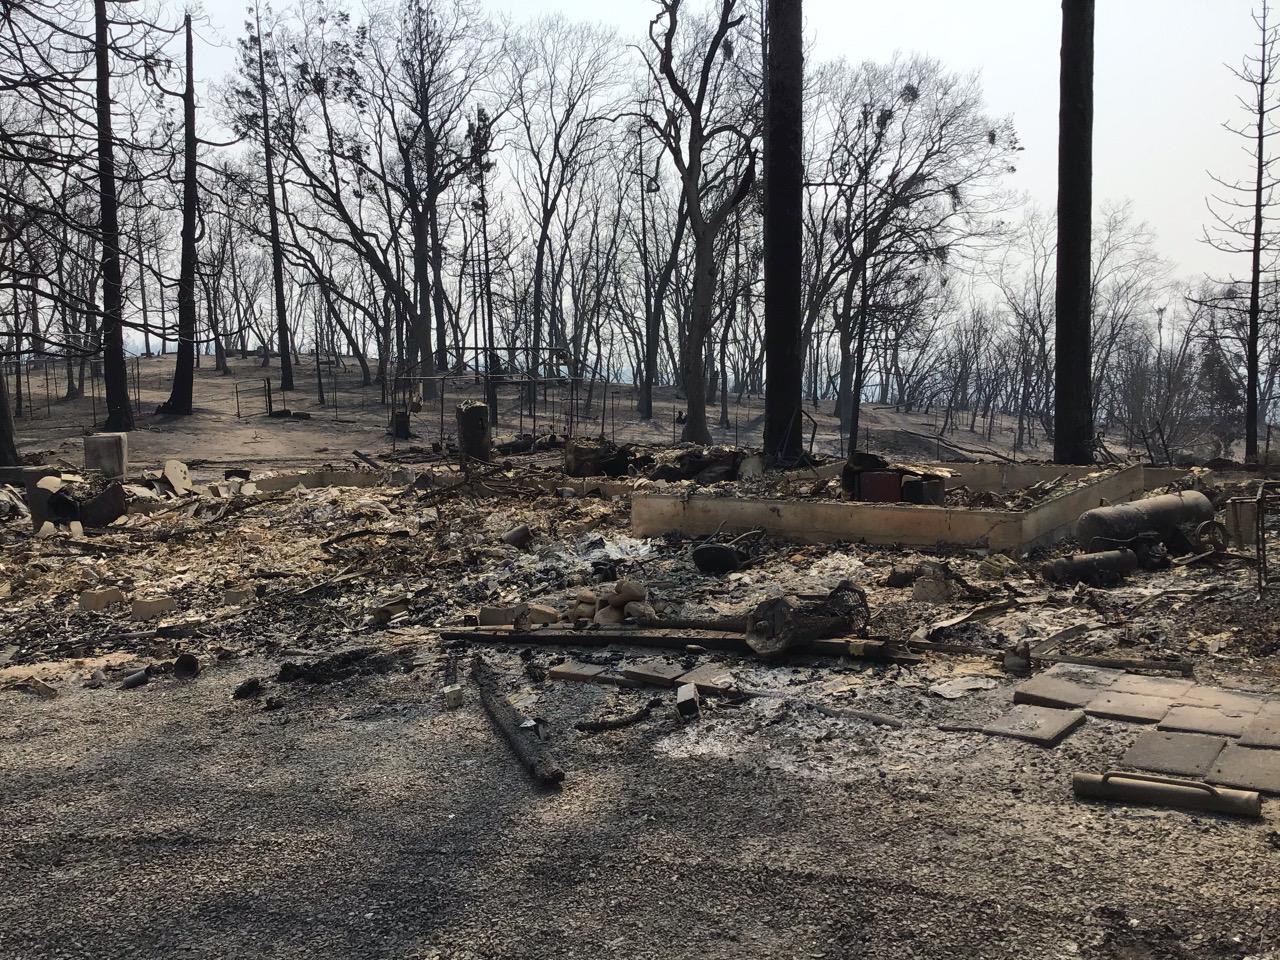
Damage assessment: destroyed